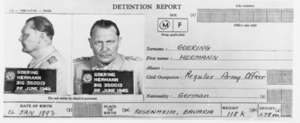
Hermann Göring / Nürnbergprocessen
Göring fotograferet i Nürnberg i 1945.
Hermann Wilhelm Göring var en tysk nazist fra 1922-1945 og politiker. Han var i en årrække udpeget som Adolf Hitlers stedfortræder. Görings titler - der kun overgås af Hitlers - var rigsdagspræsident, Hitlers næstkommanderende, statsminister i Preussen, rigskommissær for luftfart og øverstkommanderende for Luftwaffe, finansminister, medlem af det hemmelige kabinetråd, direktør for Reichswerke Hermann Göring, feltmarskal, formand i rigsrådet for nationalt forsvar, rigets øverste ansvarlige for skovforvaltning og jagt, samt rigsmarskal for det stortyske rige - en rang tilsvarende en seksstjerners general, som kun ét menneske tidligere var tildelt, nemlig prins Eugen af Savoyen 200 år tidligere.